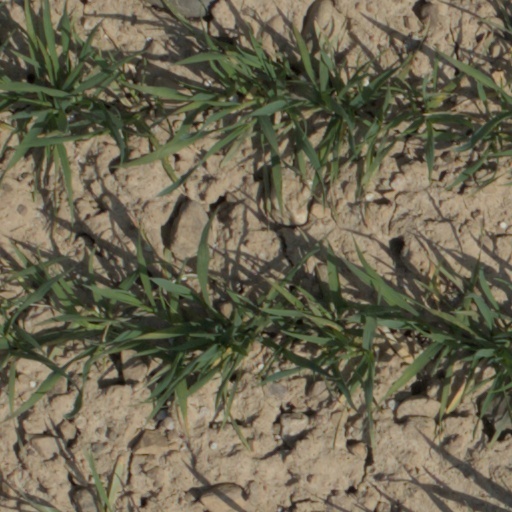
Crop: wheat